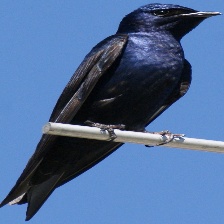
Species: PURPLE MARTIN
Scientific name: PROGNE SUBIS